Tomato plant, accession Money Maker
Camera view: horizontal (90 deg, fisheye); turntable rotation: 150 degrees
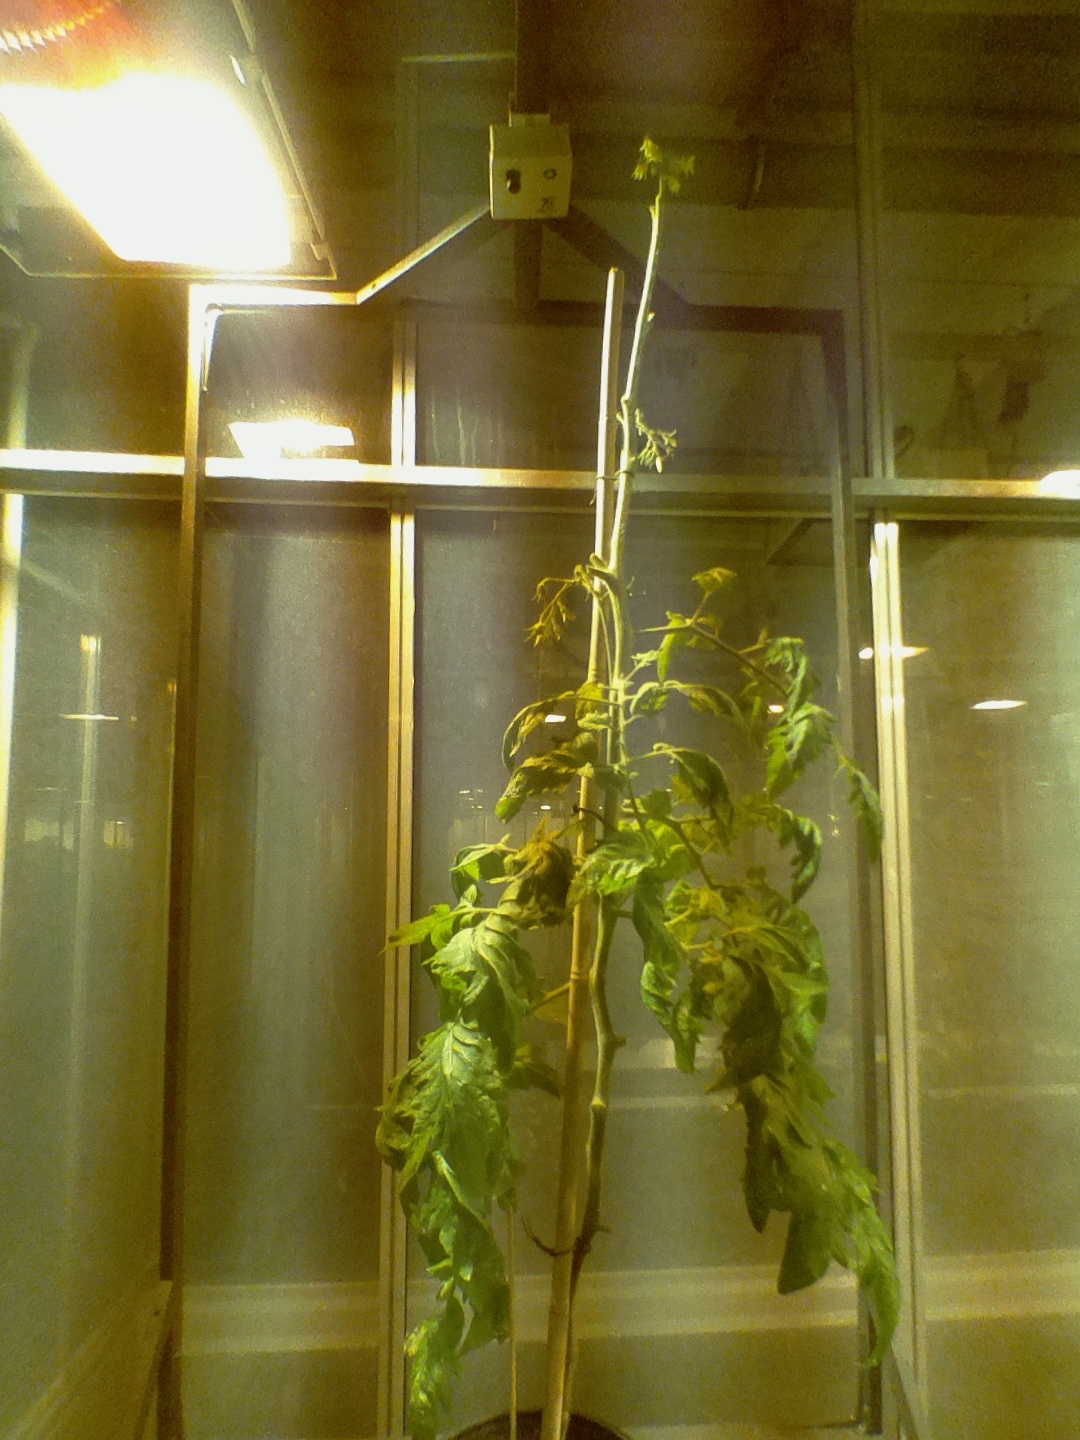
BBCH growth stage 75: 50%-60% of final fruit size